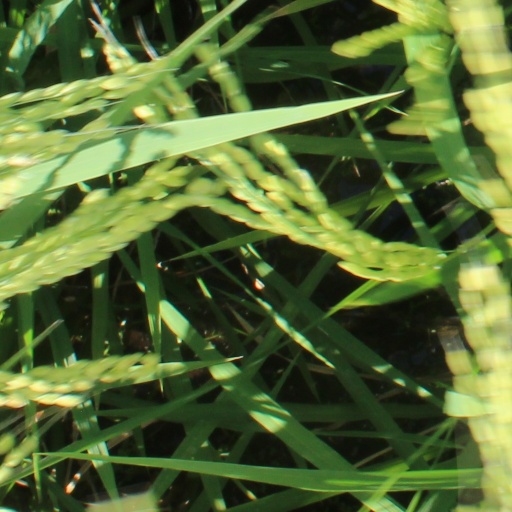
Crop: rice